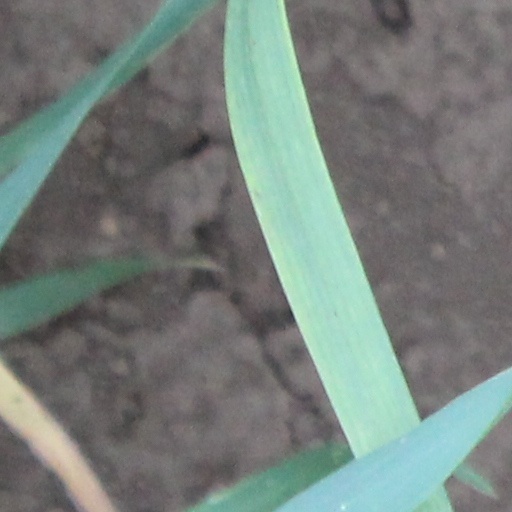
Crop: wheat